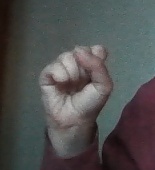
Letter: saad